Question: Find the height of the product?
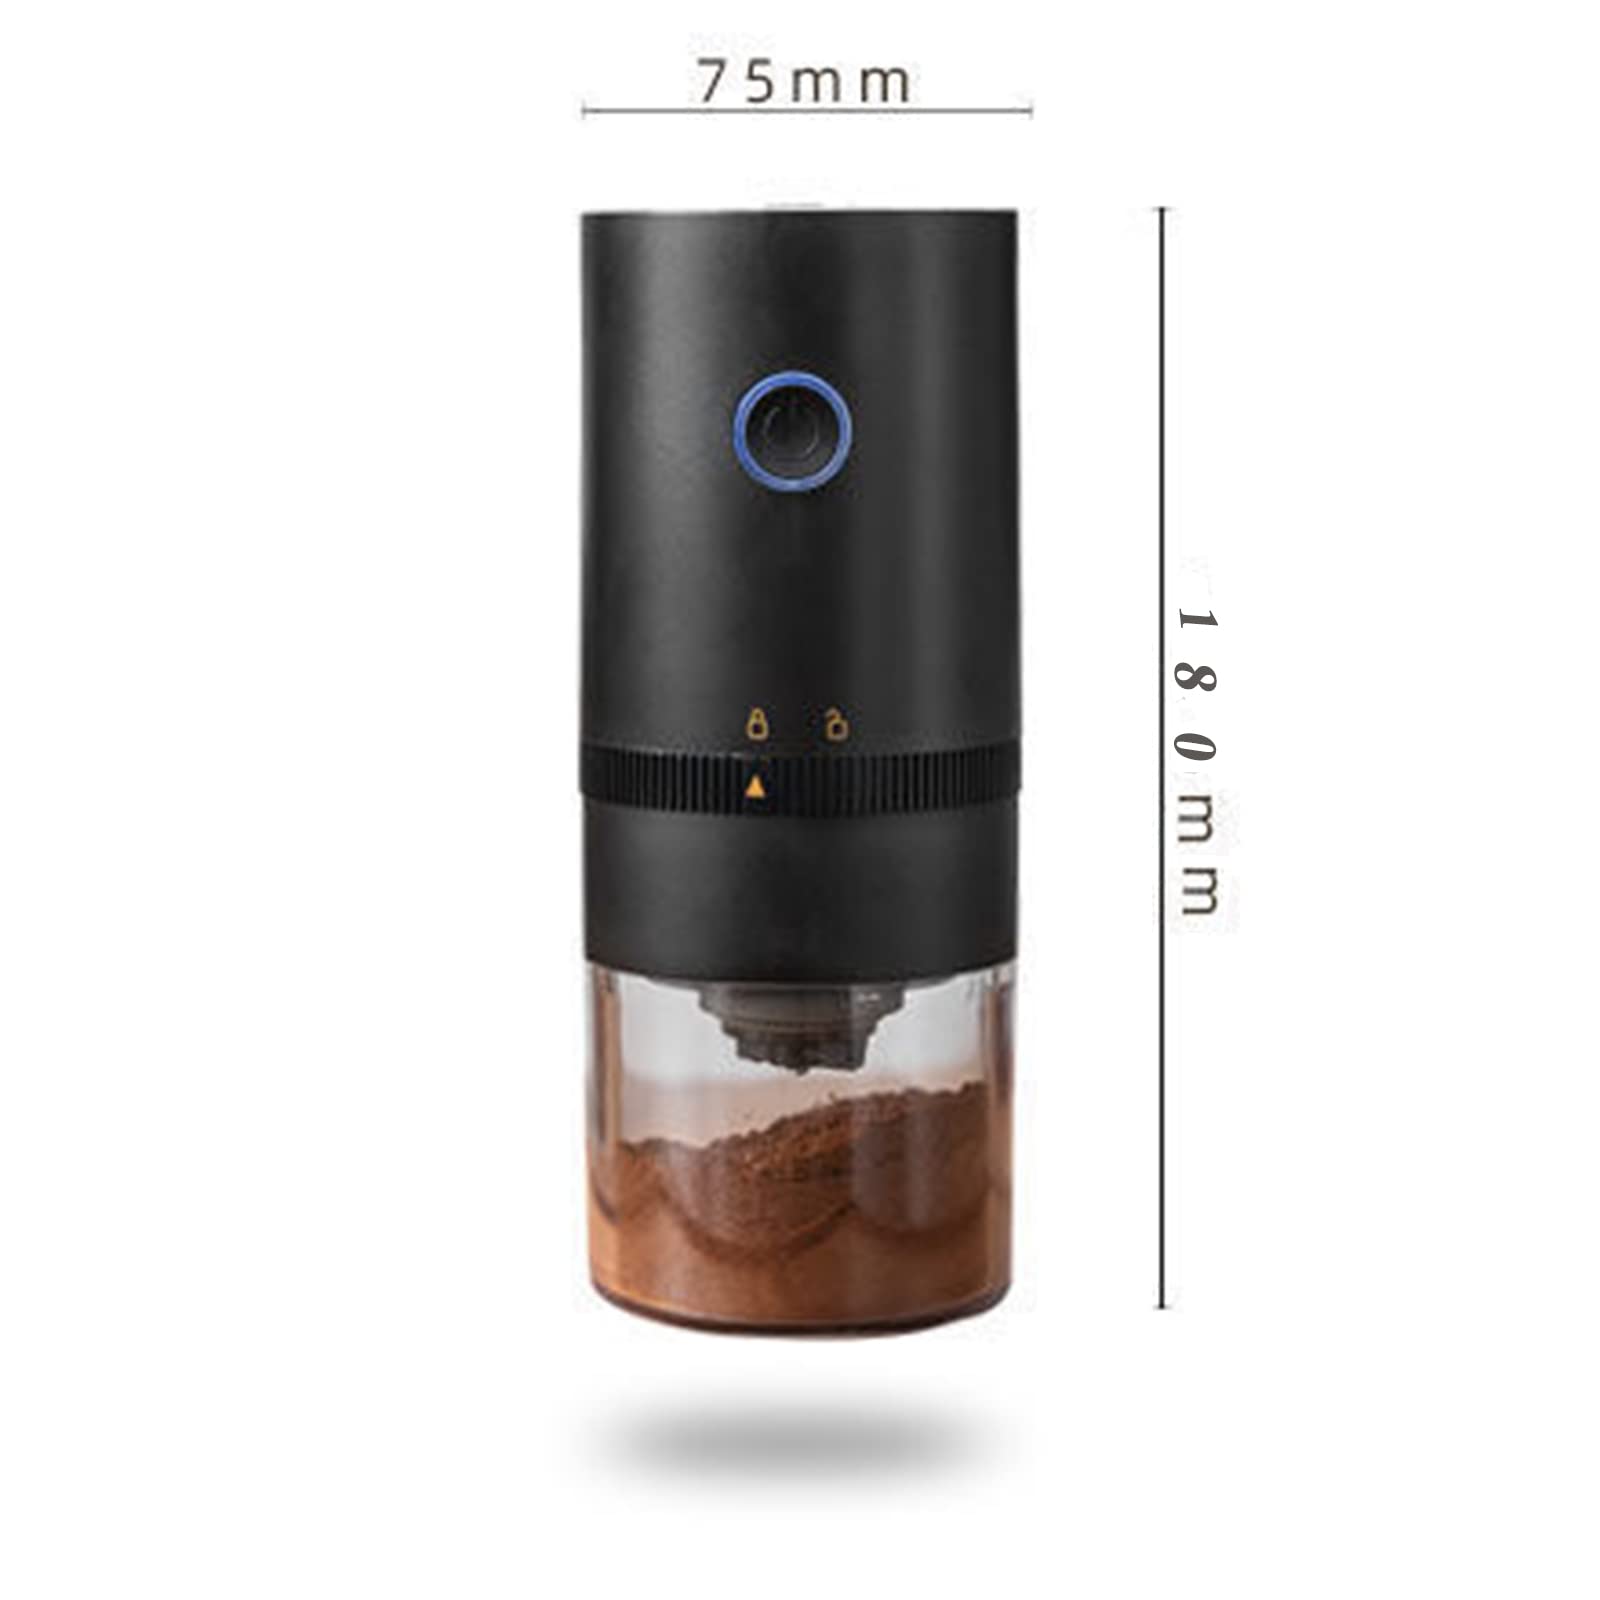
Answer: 180.0 millimetre